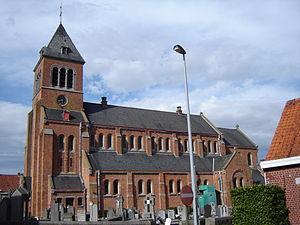
Eglise Notre-Dame de l'Assomption à Houthem.
Houthem est une section de la commune belge de Comines-Warneton située en Région wallonne dans la province de Hainaut.